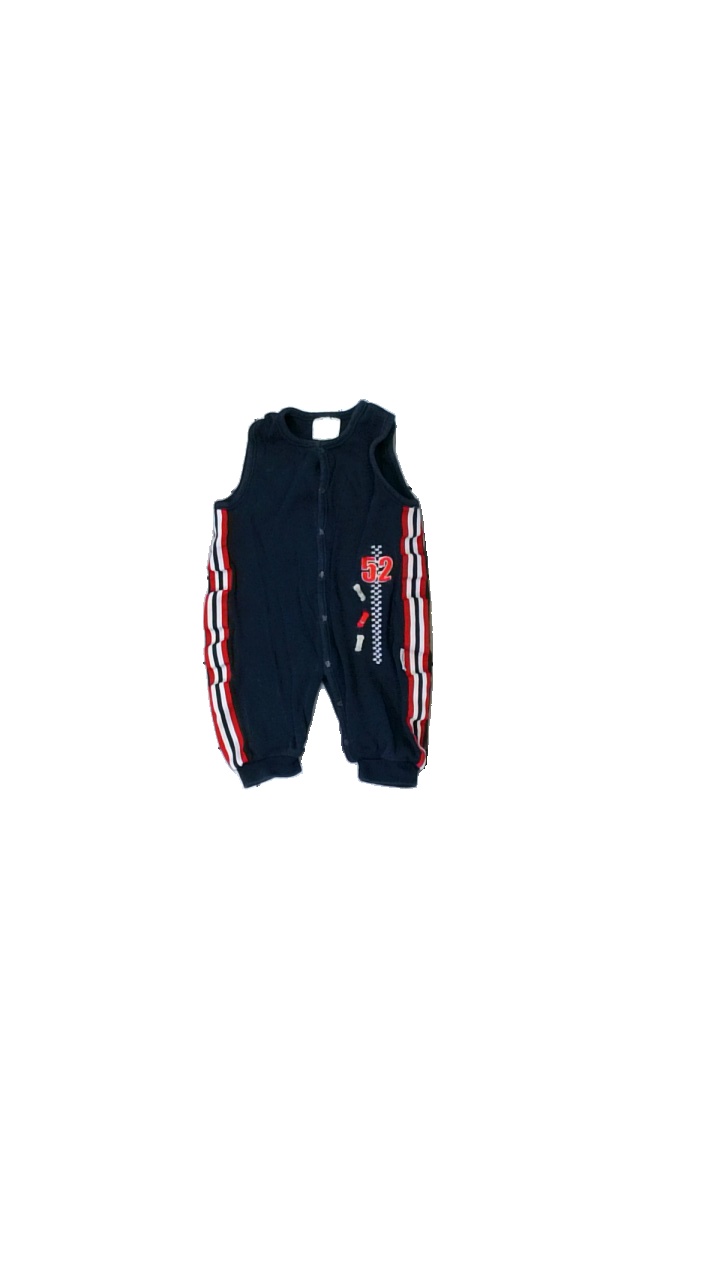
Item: Dress (Children)
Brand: Fixoni
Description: blå body med ränder på sidorna och bilar fram, urtvättad
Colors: Blue, Red, White, Multicolor
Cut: Regular
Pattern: Striped
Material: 100% cotton
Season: All
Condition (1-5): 2
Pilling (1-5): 2
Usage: Export
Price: <50